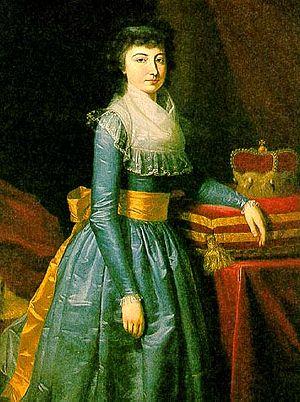
Marie-Léopoldine de Modène est née à Milan le 10 décembre 1776 et morte à Wasserburg am Inn le 23 juin 1848.
Cet article donne la liste des épouses des souverains de Bavière.